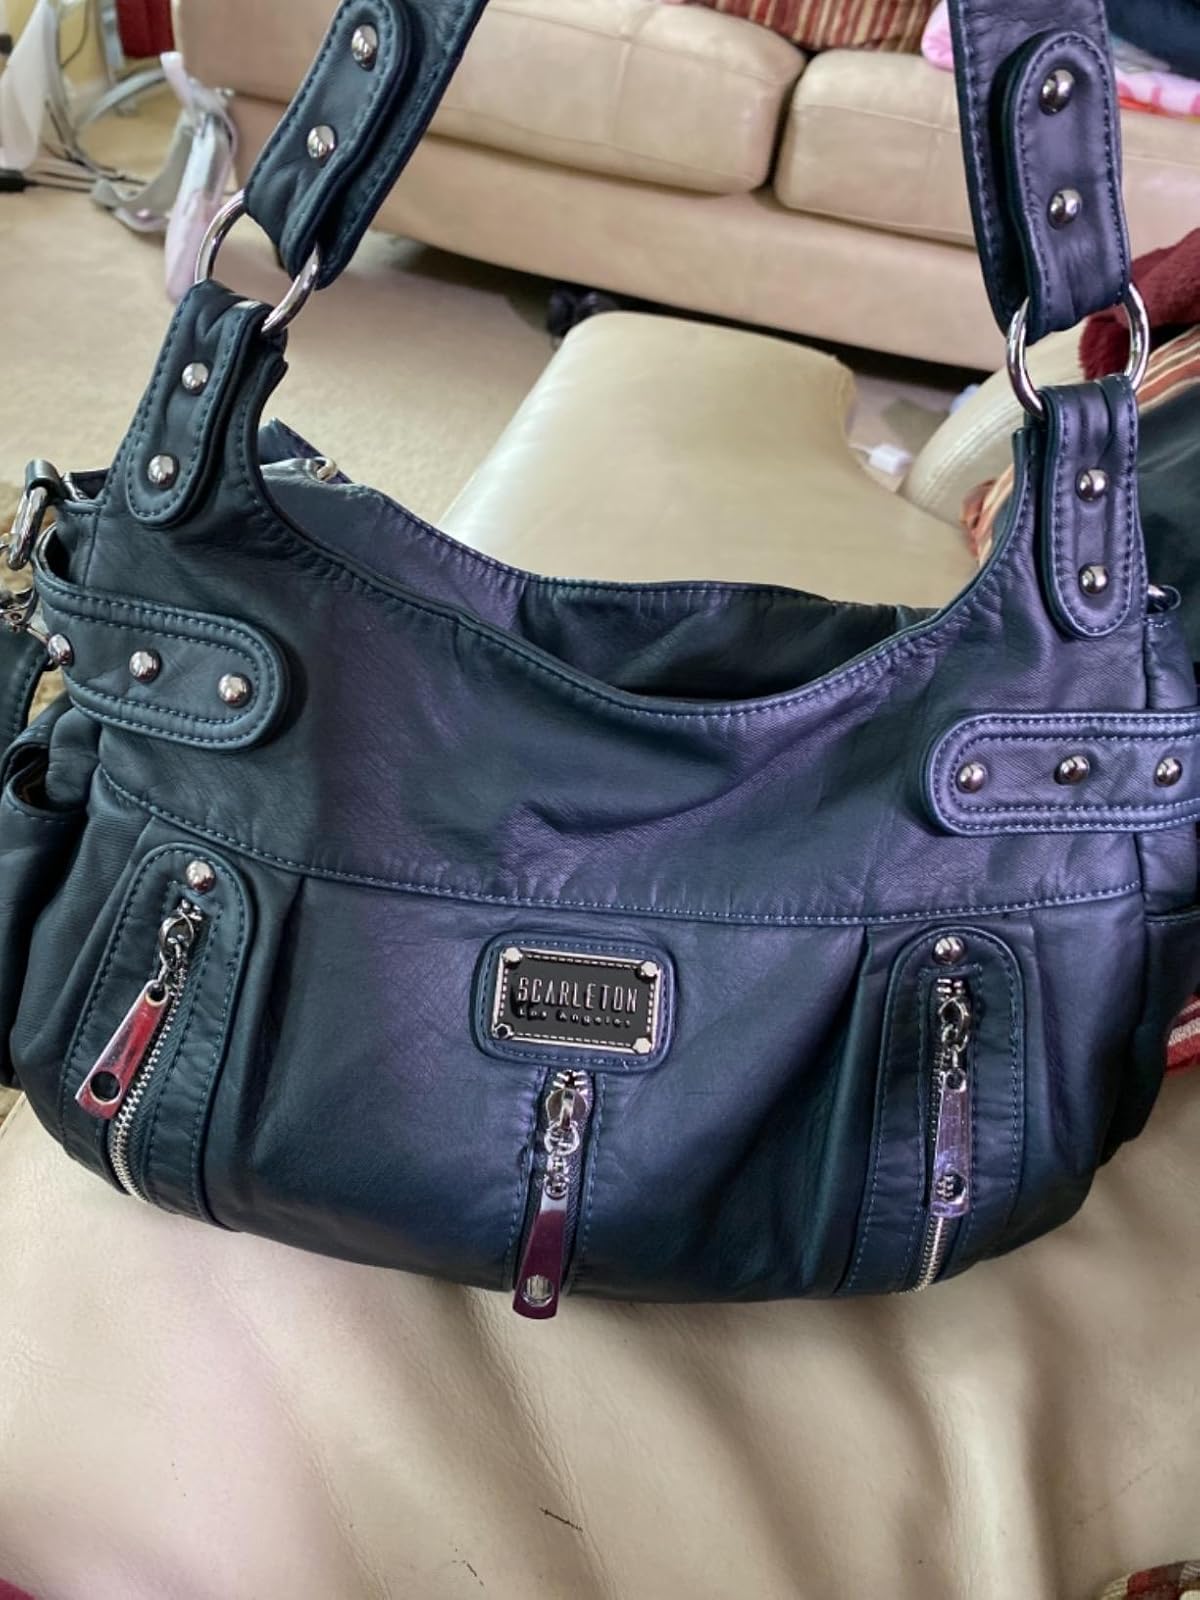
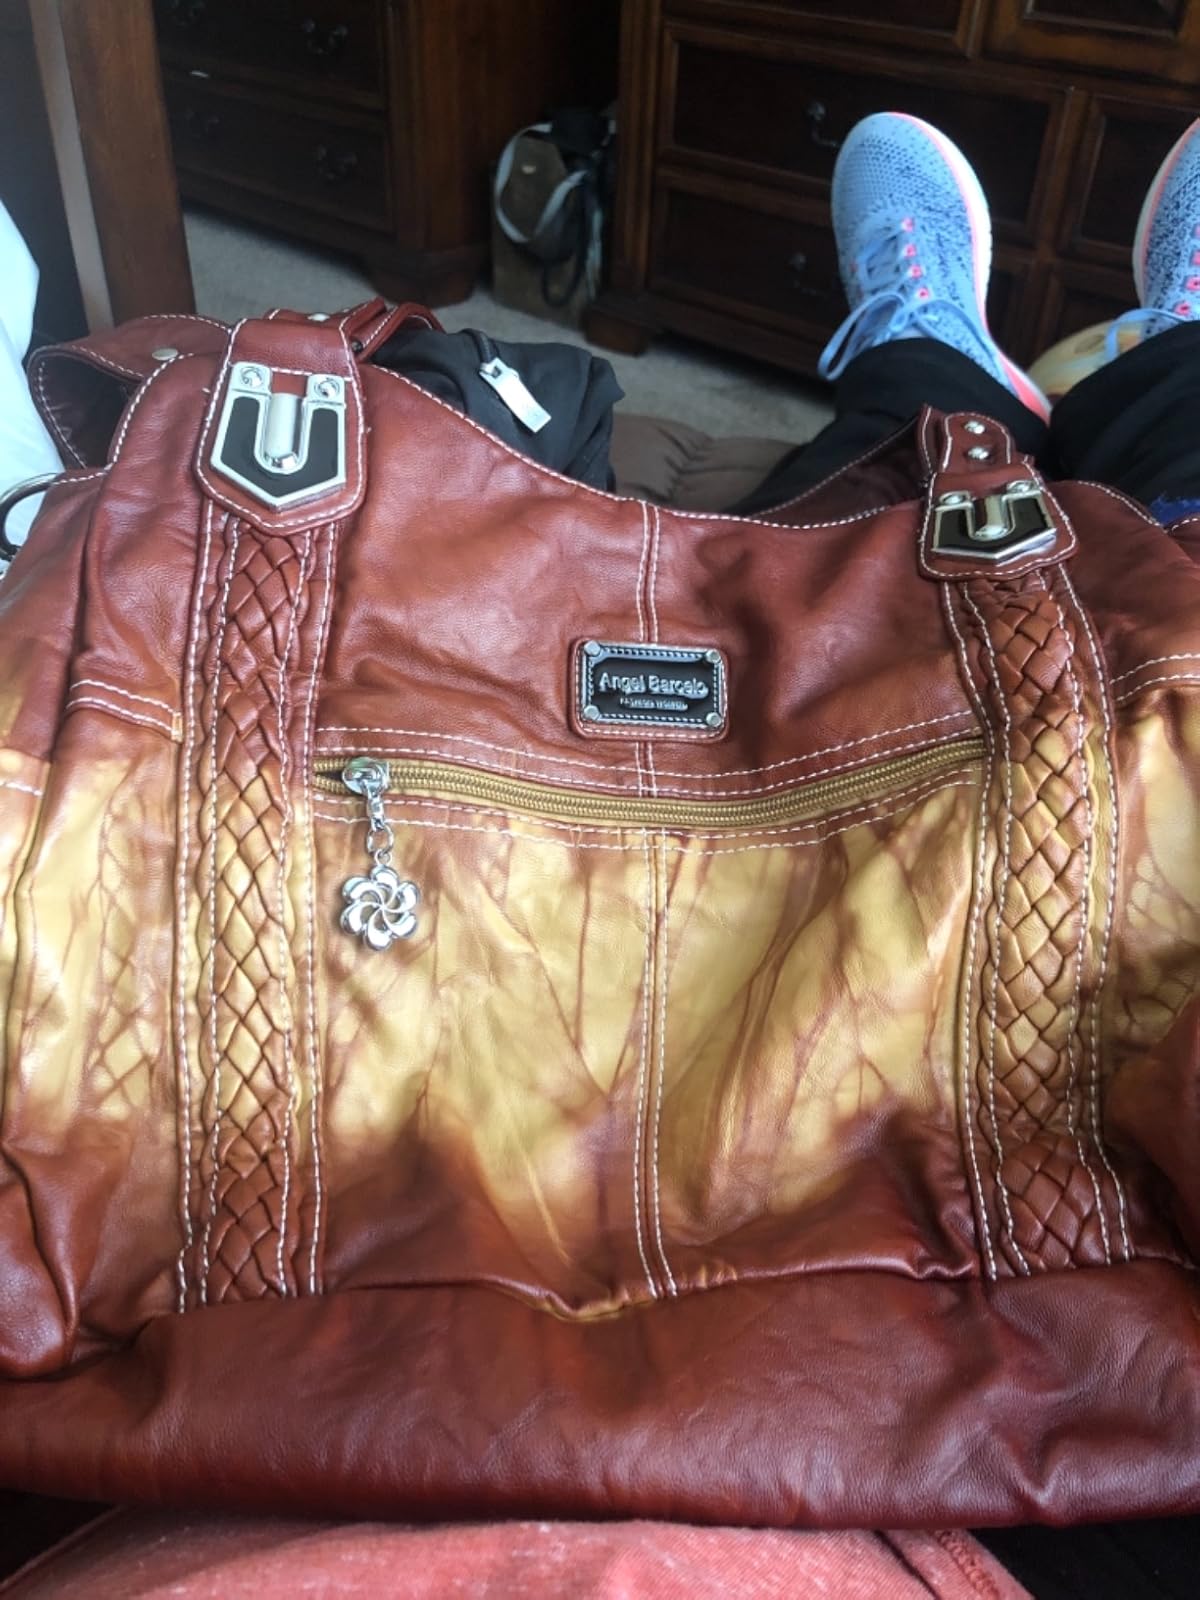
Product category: accessories_handbag
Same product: no